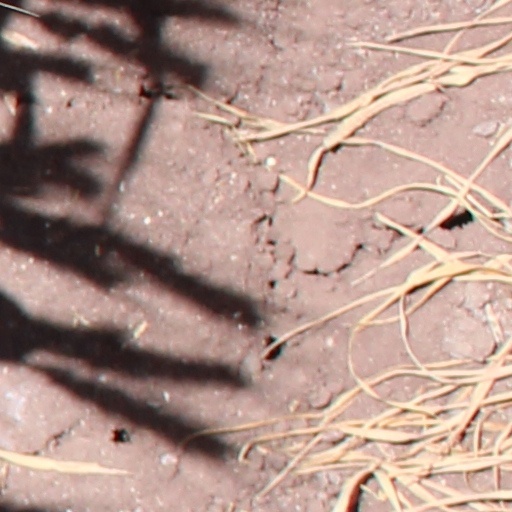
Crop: wheat